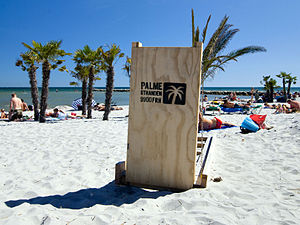
Palmestranden
Palmestranden i Frederikshavn
Palmestranden i Frederikshavn
Frederikshavns Palmestrand. Mere info på palmestranden.dk
Palmestranden er en badestrand i Frederikshavn ved Ålbæk Bugt. Stranden er omkring 25 m bred og 500 m lang. Nord for stranden ligger en bådehavn. Stranden er kendt for sine karakteristiske palmer, der i sommermånederne gror i sandet. Der er ca. 90 italienske hørpalmer langs stranden. Stranden, der opfattes som børnevenlig, byder på strandparasoller, otte beachvolleybaner, grill og kiosk. Badestranden, der har det blå flag, er i højsæsonen bemandet med livreddere fra TrygFonden Kystlivredning.